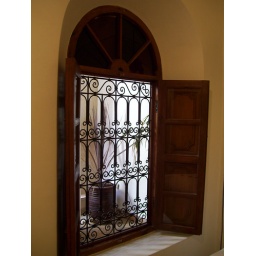
window by bed